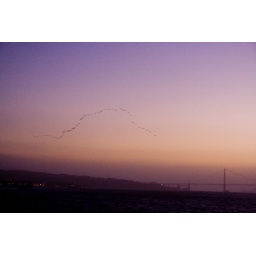
Flock of pelicans flying over head on our boat ride back from Alkatraz.